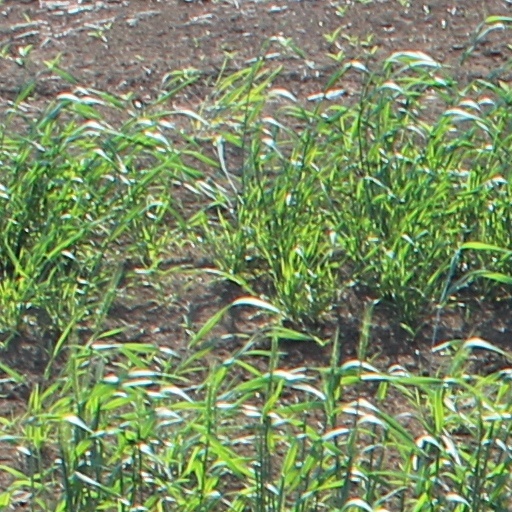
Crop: wheat